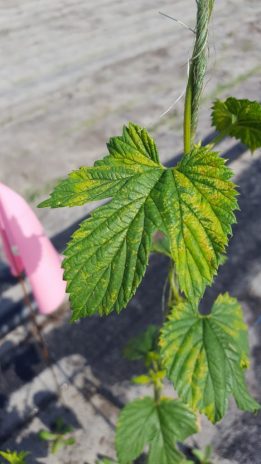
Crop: apple
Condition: mosaic_virus